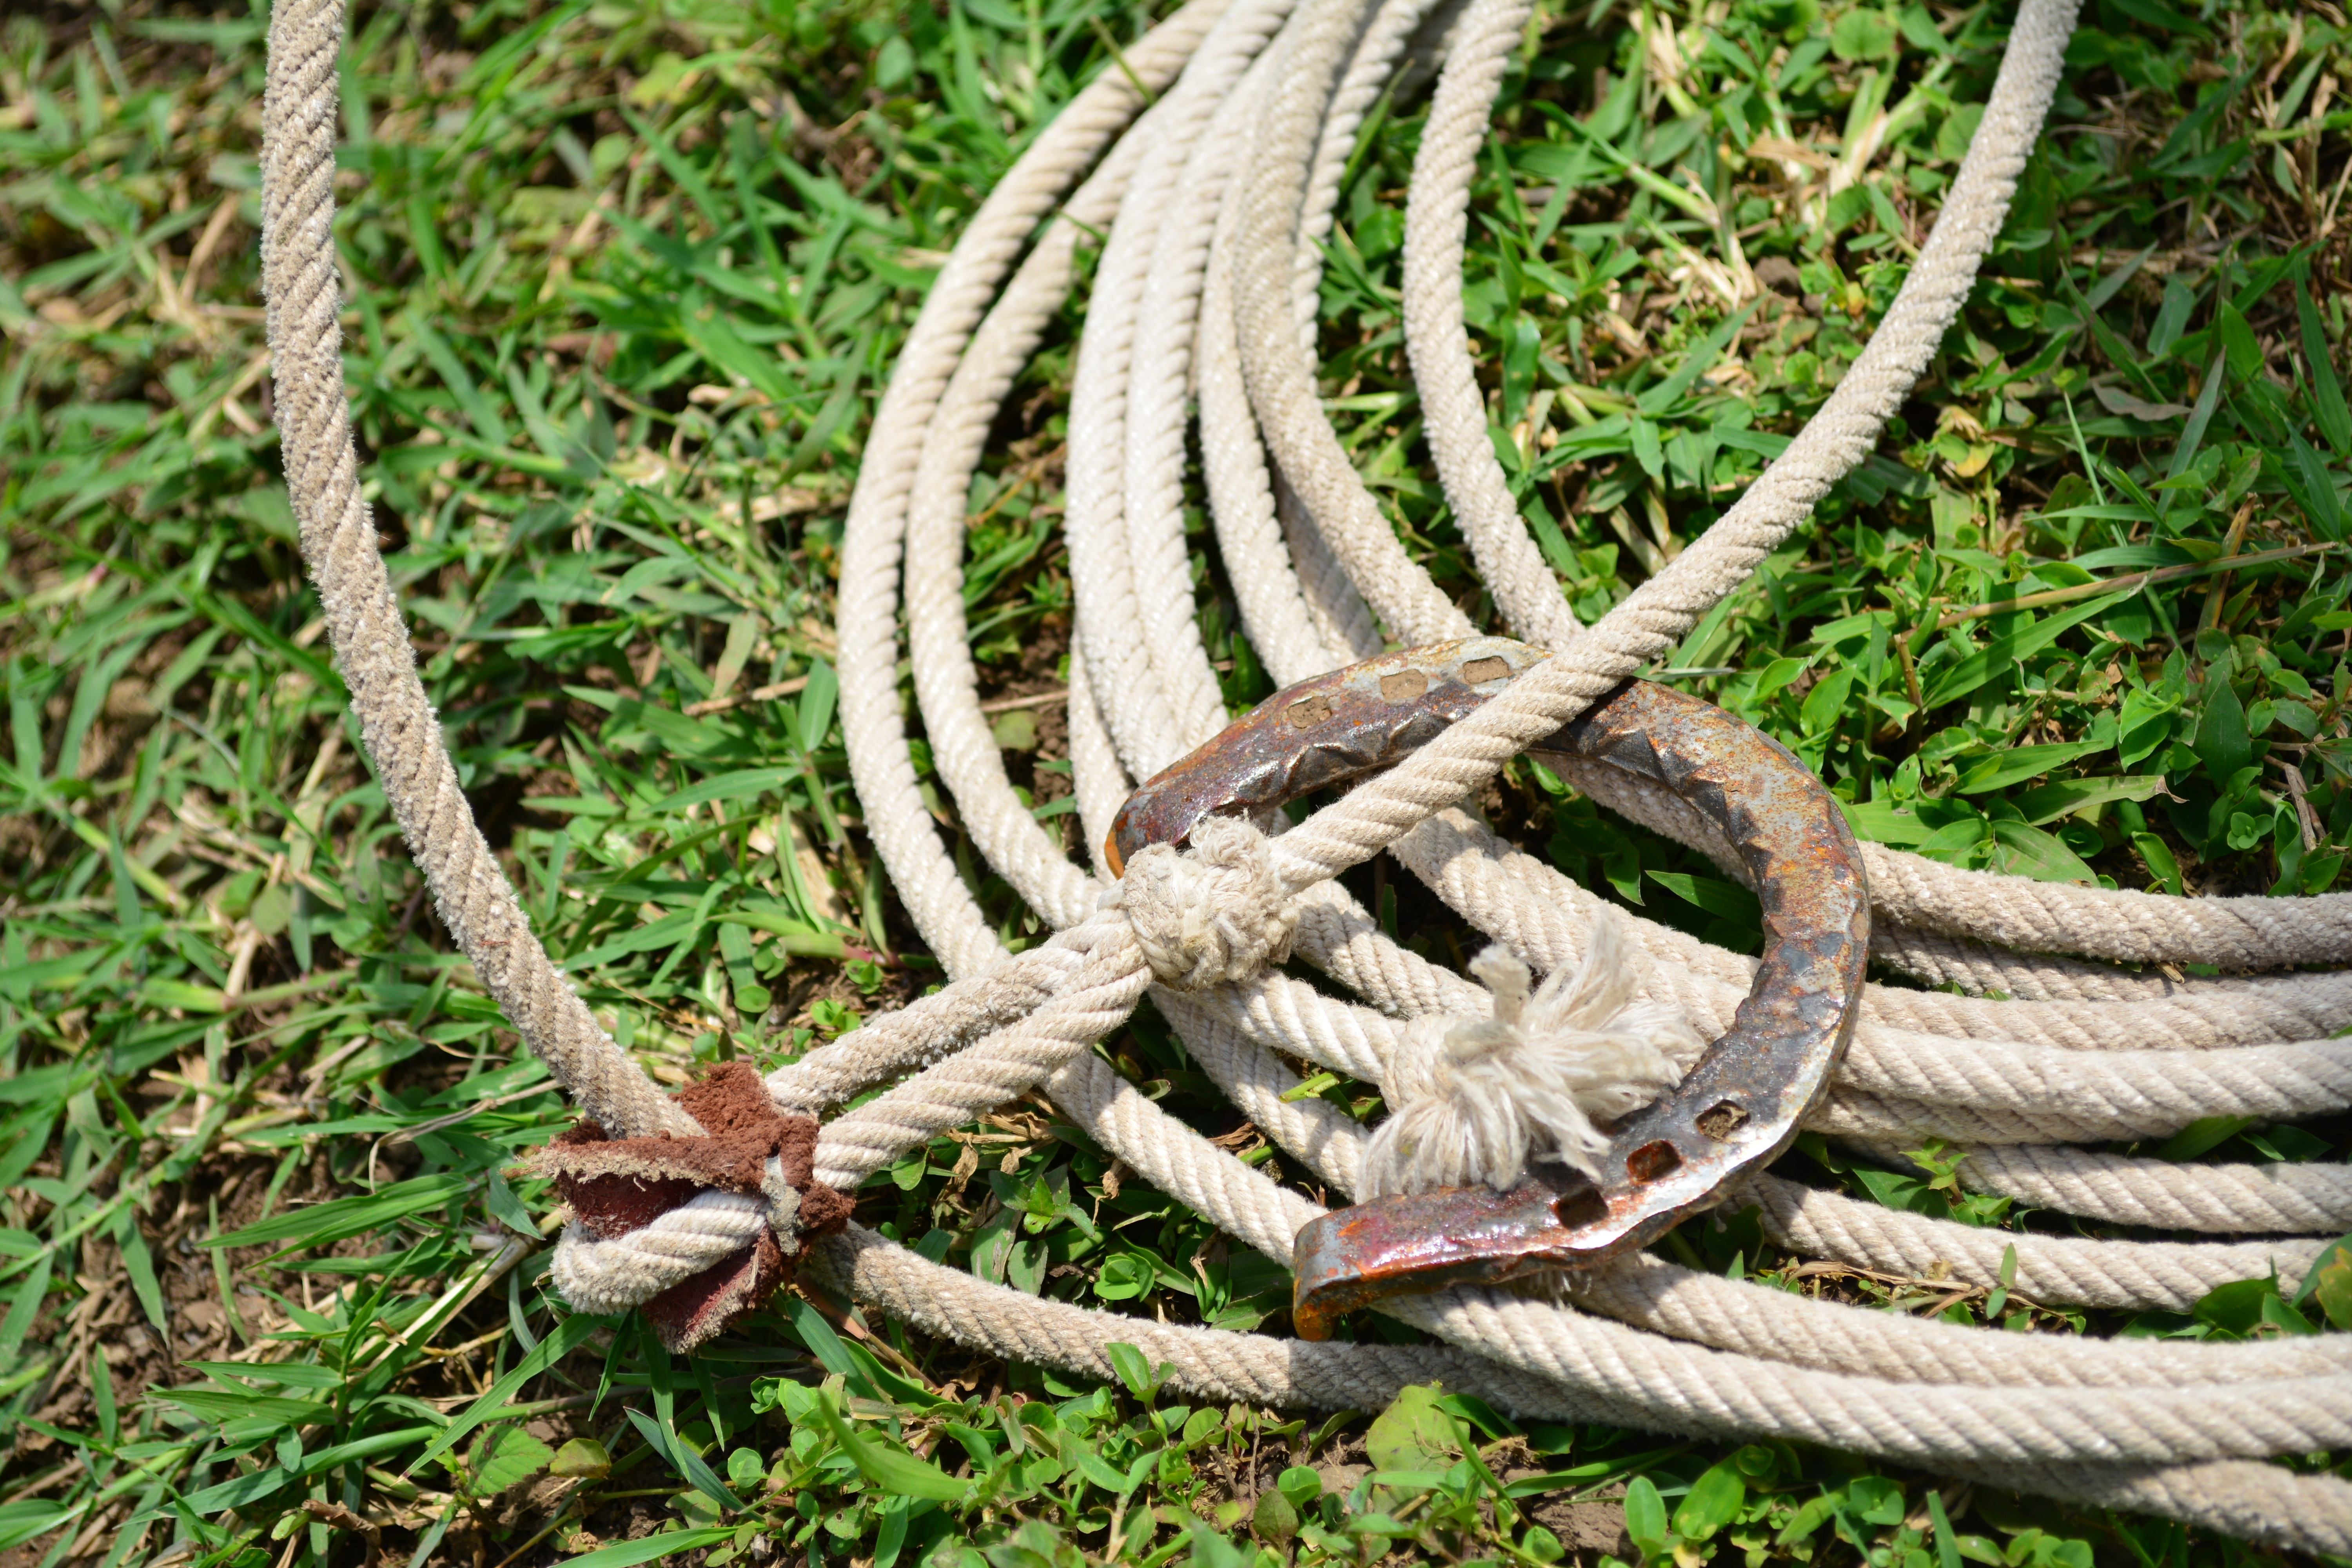
grass, branch, rope, flower, antler, twig, horseshoe, charro, riata, outdoor structure